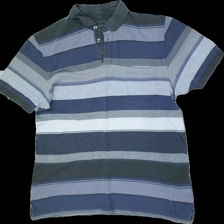
View: front
Type: T-shirt
Category: Men
Brand: Dressman
Colors: Blue, Grey, White
Material: 100% Cotton
Pattern: Striped
Cut: Loose
Size: L
Season: All
Price range: <50
Recommended usage: Recycle
Description: Washed out